Middletown Historic District (Middletown, Virginia)

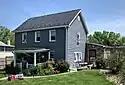
The Lafolette House at 2458 First Street was built in 1800.

Ten historic houses are located on Senseney Avenue. The vernacular 7816 Senseney Avenue and 7826 Senseney Avenue are the oldest houses, both with log sections dating to around 1800. Another early-19th century house is the vernacular 7942 Senseney Avenue. The remaining houses are vernacular and were built between 1880 and 1920, except for the American Craftsman 7857 Senseney Avenue.